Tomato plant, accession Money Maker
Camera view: vertical (180 deg); turntable rotation: 30 degrees
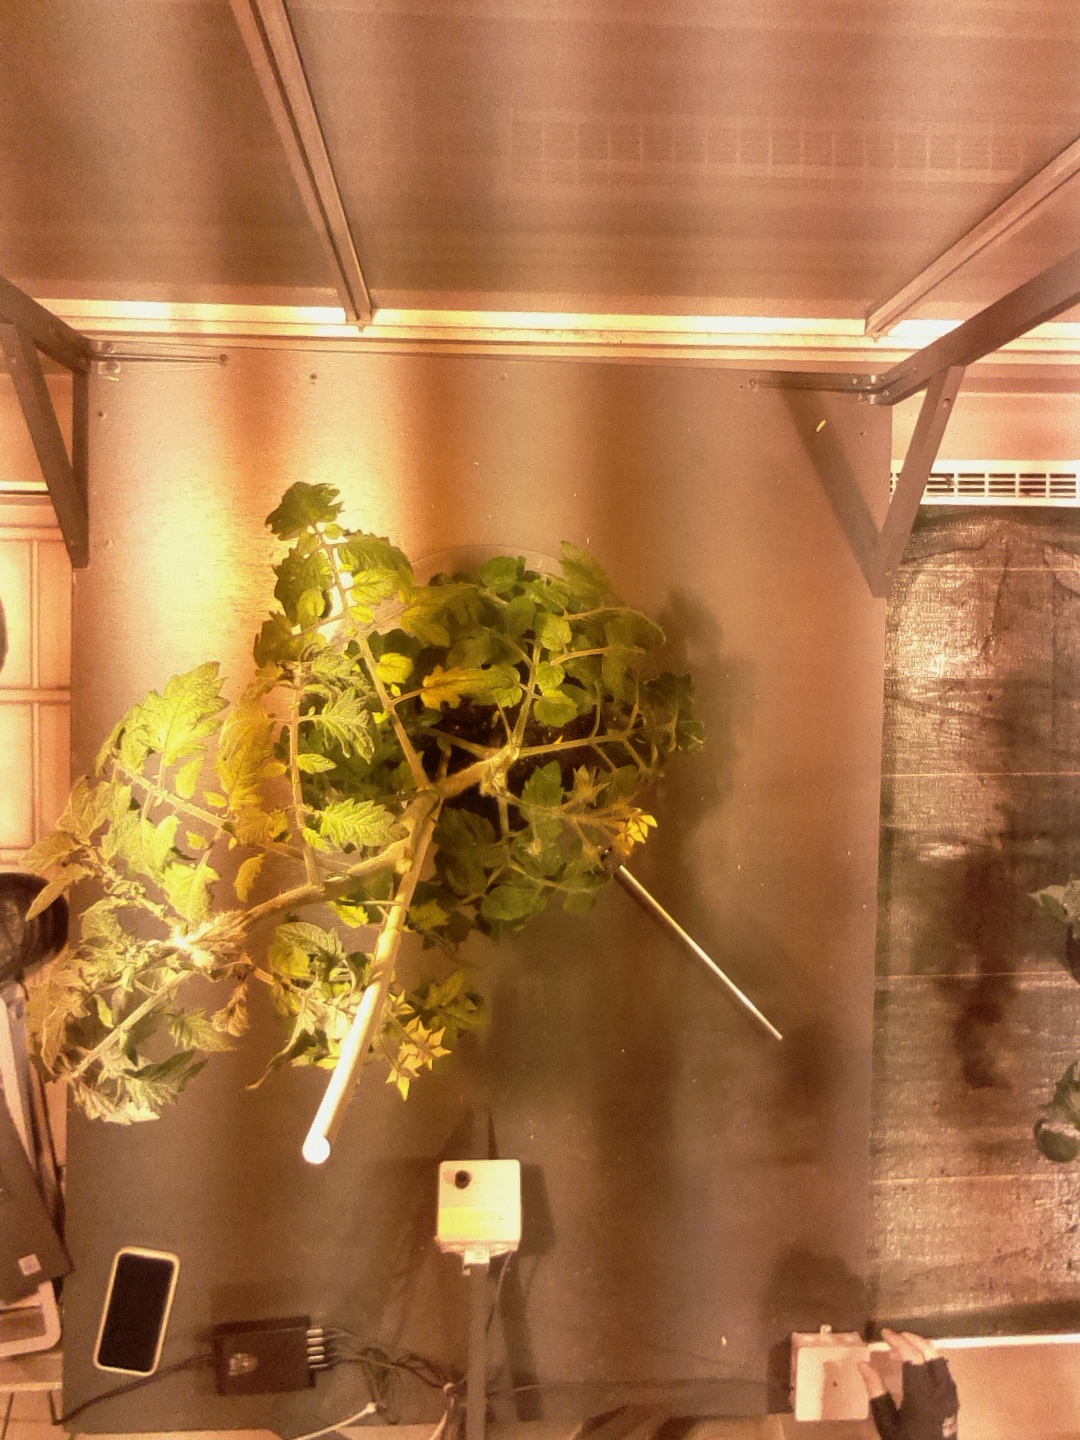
BBCH growth stage 69: End of flowering, 90%-100% of flowers open, more petals falling